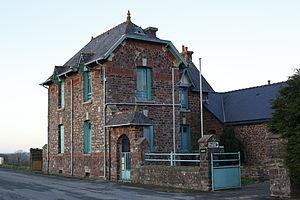
Mairie de Saint-Malon-sur-Mel.Brezhoneg: Ti-kêr Sant-Malon.
Saint-Malon-sur-Mel est une commune française située dans le département d'Ille-et-Vilaine en région Bretagne.